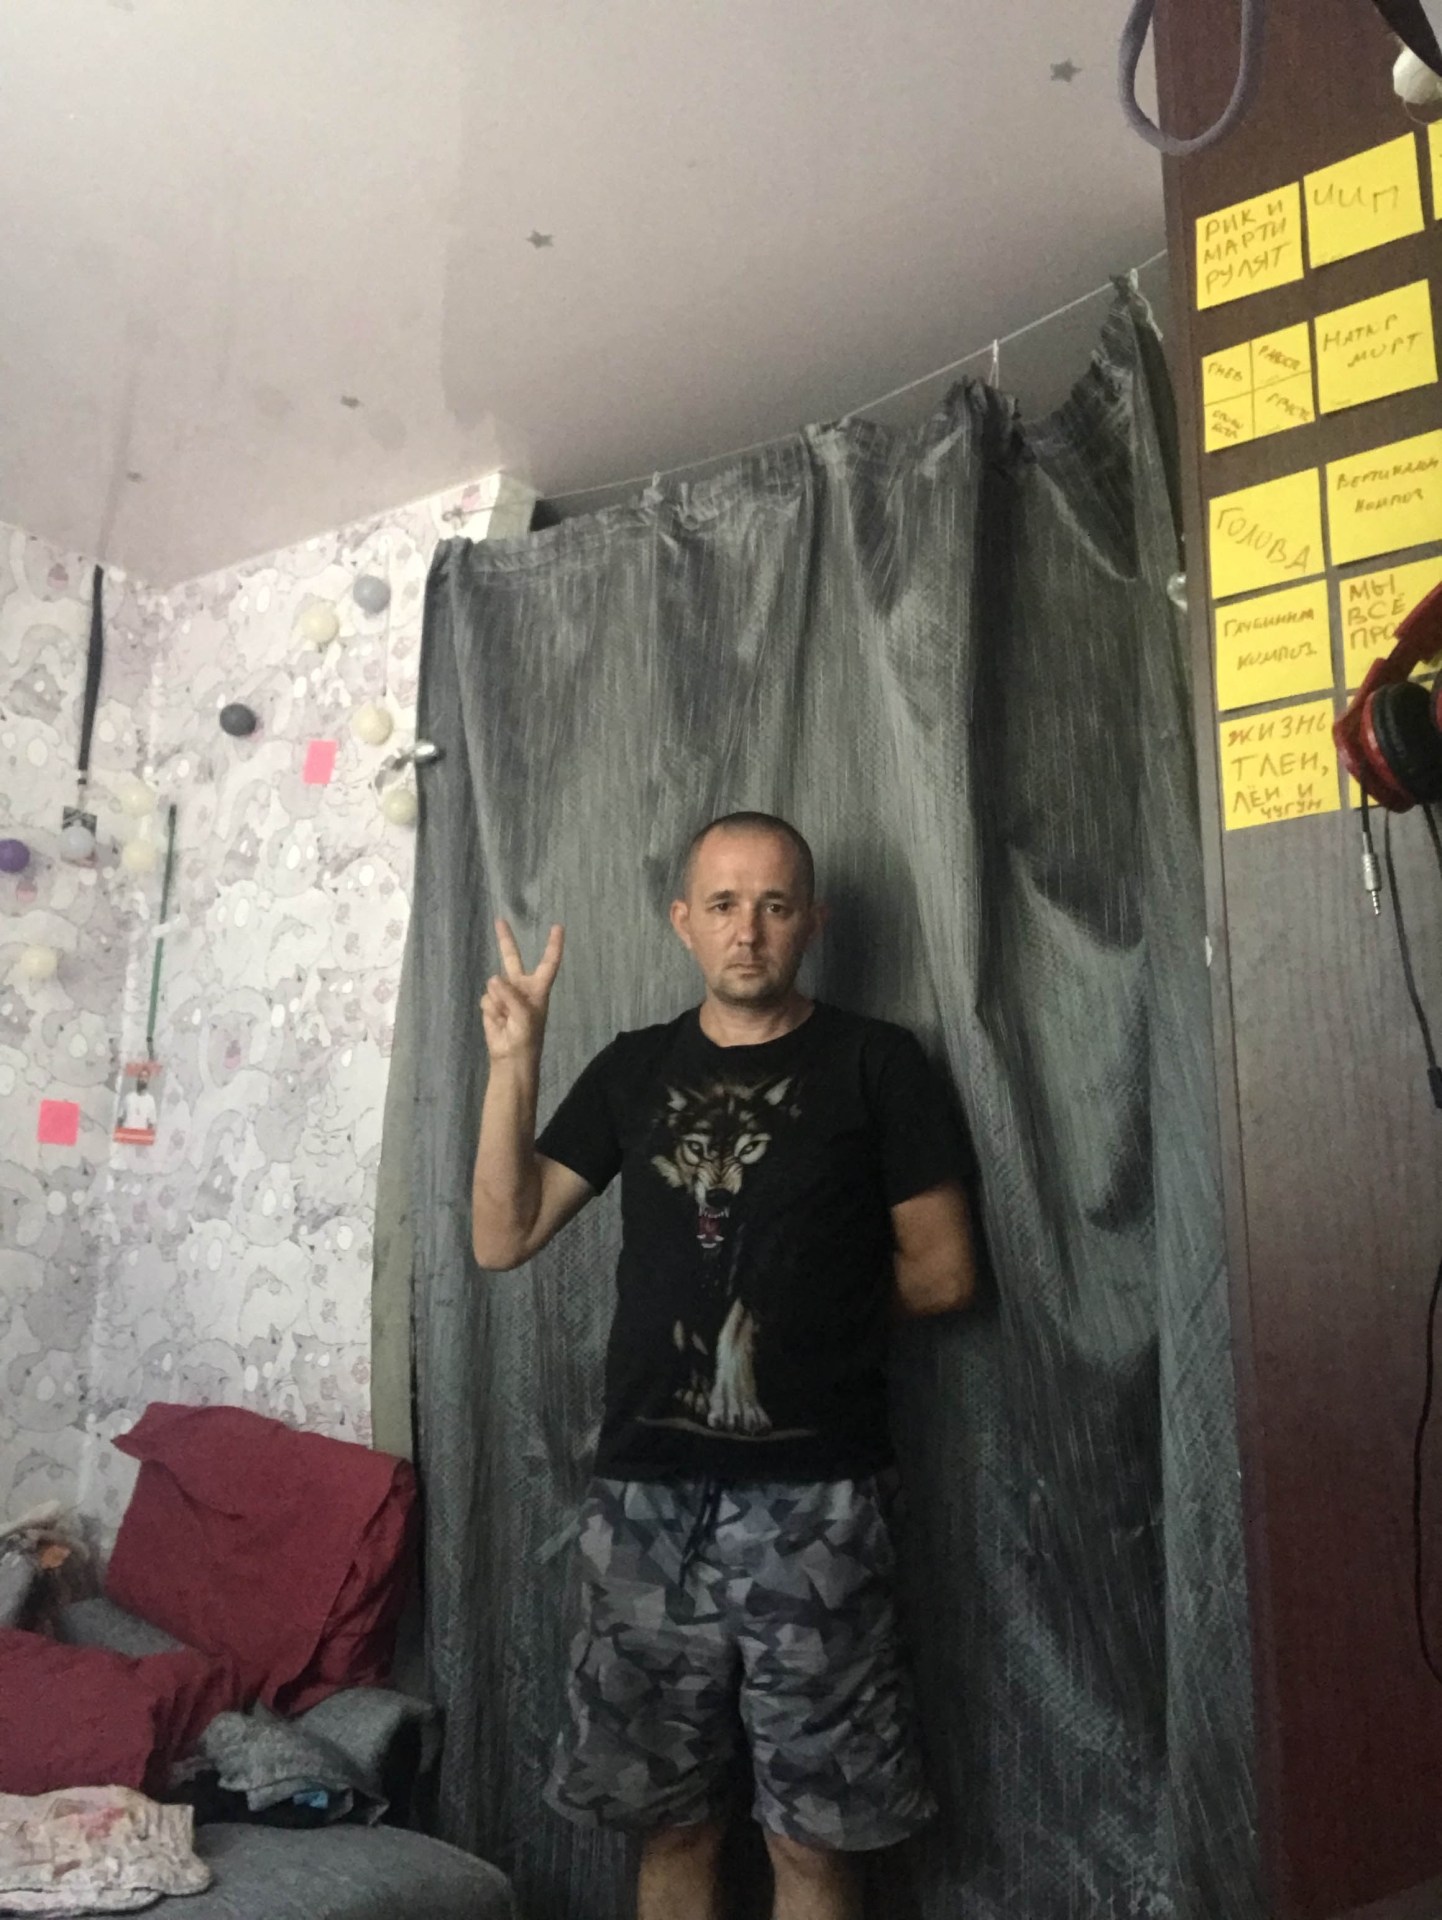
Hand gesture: peace